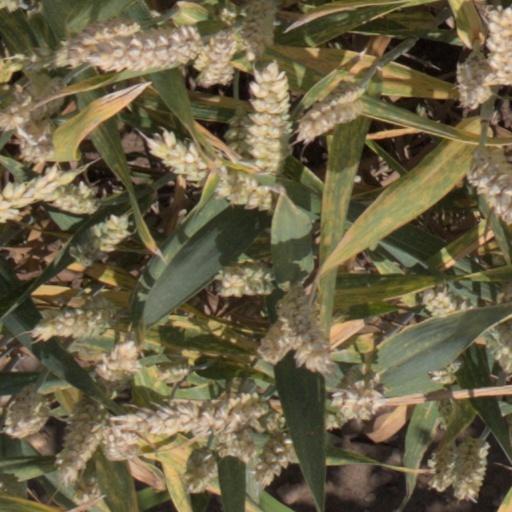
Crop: wheat